Shoma Uno

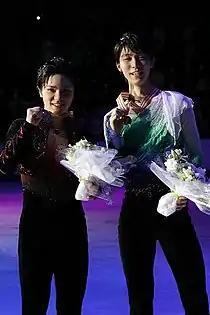
Uno (left) and Yuzuru Hanyu at the 2017 World Championships

In December 2016, Uno was fourth in the short program with 86.82 points after falling on his quadruple toe loop and failing the combination in the Grand Prix Final. He rallied back in the free skate with a personal best of 195.69 points and placed second in that segment. He placed third overall and won the bronze medal for the second consecutive year, just 0.34 points behind silver medalist Nathan Chen and 11.39 points behind gold medalist Yuzuru Hanyu. Later that month, he won his first national title in Osaka, Japan.